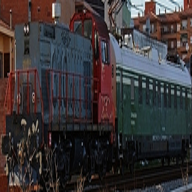
Vehicle type: Trains